American Radiator Company

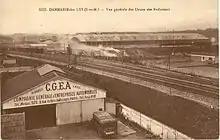

In the 1880s, engineer Louis Courtot developed a central heating system using radiators and boiler, and established a foundry in Dole (Jura). The factory was acquired by the American Radiator Company in 1898, and a new company established as the Compagnie Nationale de Radiateurs, with a capital of 500,000 francs. Courtot became the managing director of the plant. The company had with low wage costs and fair productivity, resulting in a saving compared to importing products. By 1903, the plant employed 180 people.